Bloody Monday raid

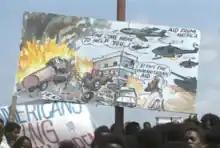
Sign at an Anti-American protest in Mogadishu depicting "Bloody Monday"

At 10:23am, one minute after the Cobras had stopped their assault on the villa, three of the waiting Black Hawk helicopters, carrying 53 men, landed in the vicinity of the decimated building.